Luc-Adolphe Tiao

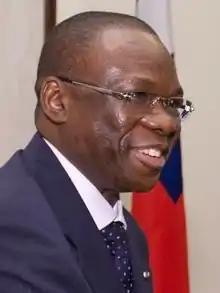
Tiao in 2012

Luc-Adolphe Tiao (born 4 June 1954) is a Burkinabé politician and journalist who was Prime Minister of Burkina Faso from 2011 to 2014.